Jan Timman

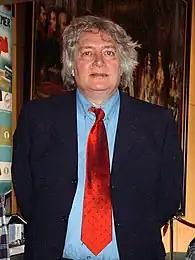
Timman at The Hague 2007

Timman represented the Netherlands in 13 Chess Olympiads from 1972 to 2004, playing on the top board on 11 occasions. In 1976 he won the gold medal for the best individual performance on that board.